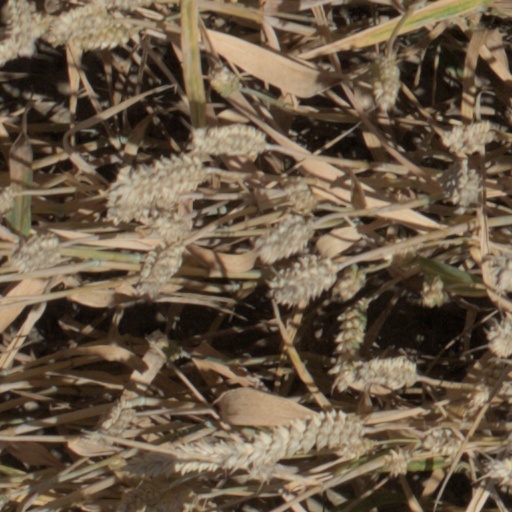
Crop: wheat